Pore-forming toxin

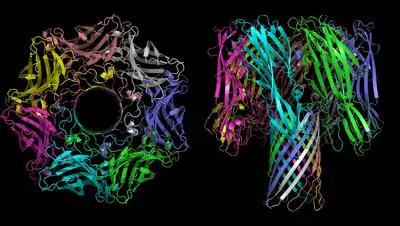
α-Hemolysin from "S.aureus"

Pore-forming proteins (PFTs, also known as pore-forming toxins) are usually produced by bacteria, and include a number of protein exotoxins but may also be produced by other organisms such as apple snails that produce perivitellin-2 or earthworms, who produce lysenin. They are frequently cytotoxic (i.e., they kill cells), as they create unregulated pores in the membrane of targeted cells.